The Laiho Trio

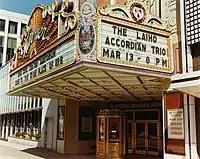
A concert of The Laiho Accordion Trio in the splendid Warner Theater

The Laiho Trio was formed by three brothers, "Altti Uolevi Laiho" (8 April 1939 Pori – 20 January 2017 Ulvila), "Veikko Olavi Laiho" (31 December 1942 Pori) and "Pentti Kalevi Laiho" (21 July 1944 Pori). According to many experts, the trio was extremely unusual in its composition, repertoire, and virtuosity.